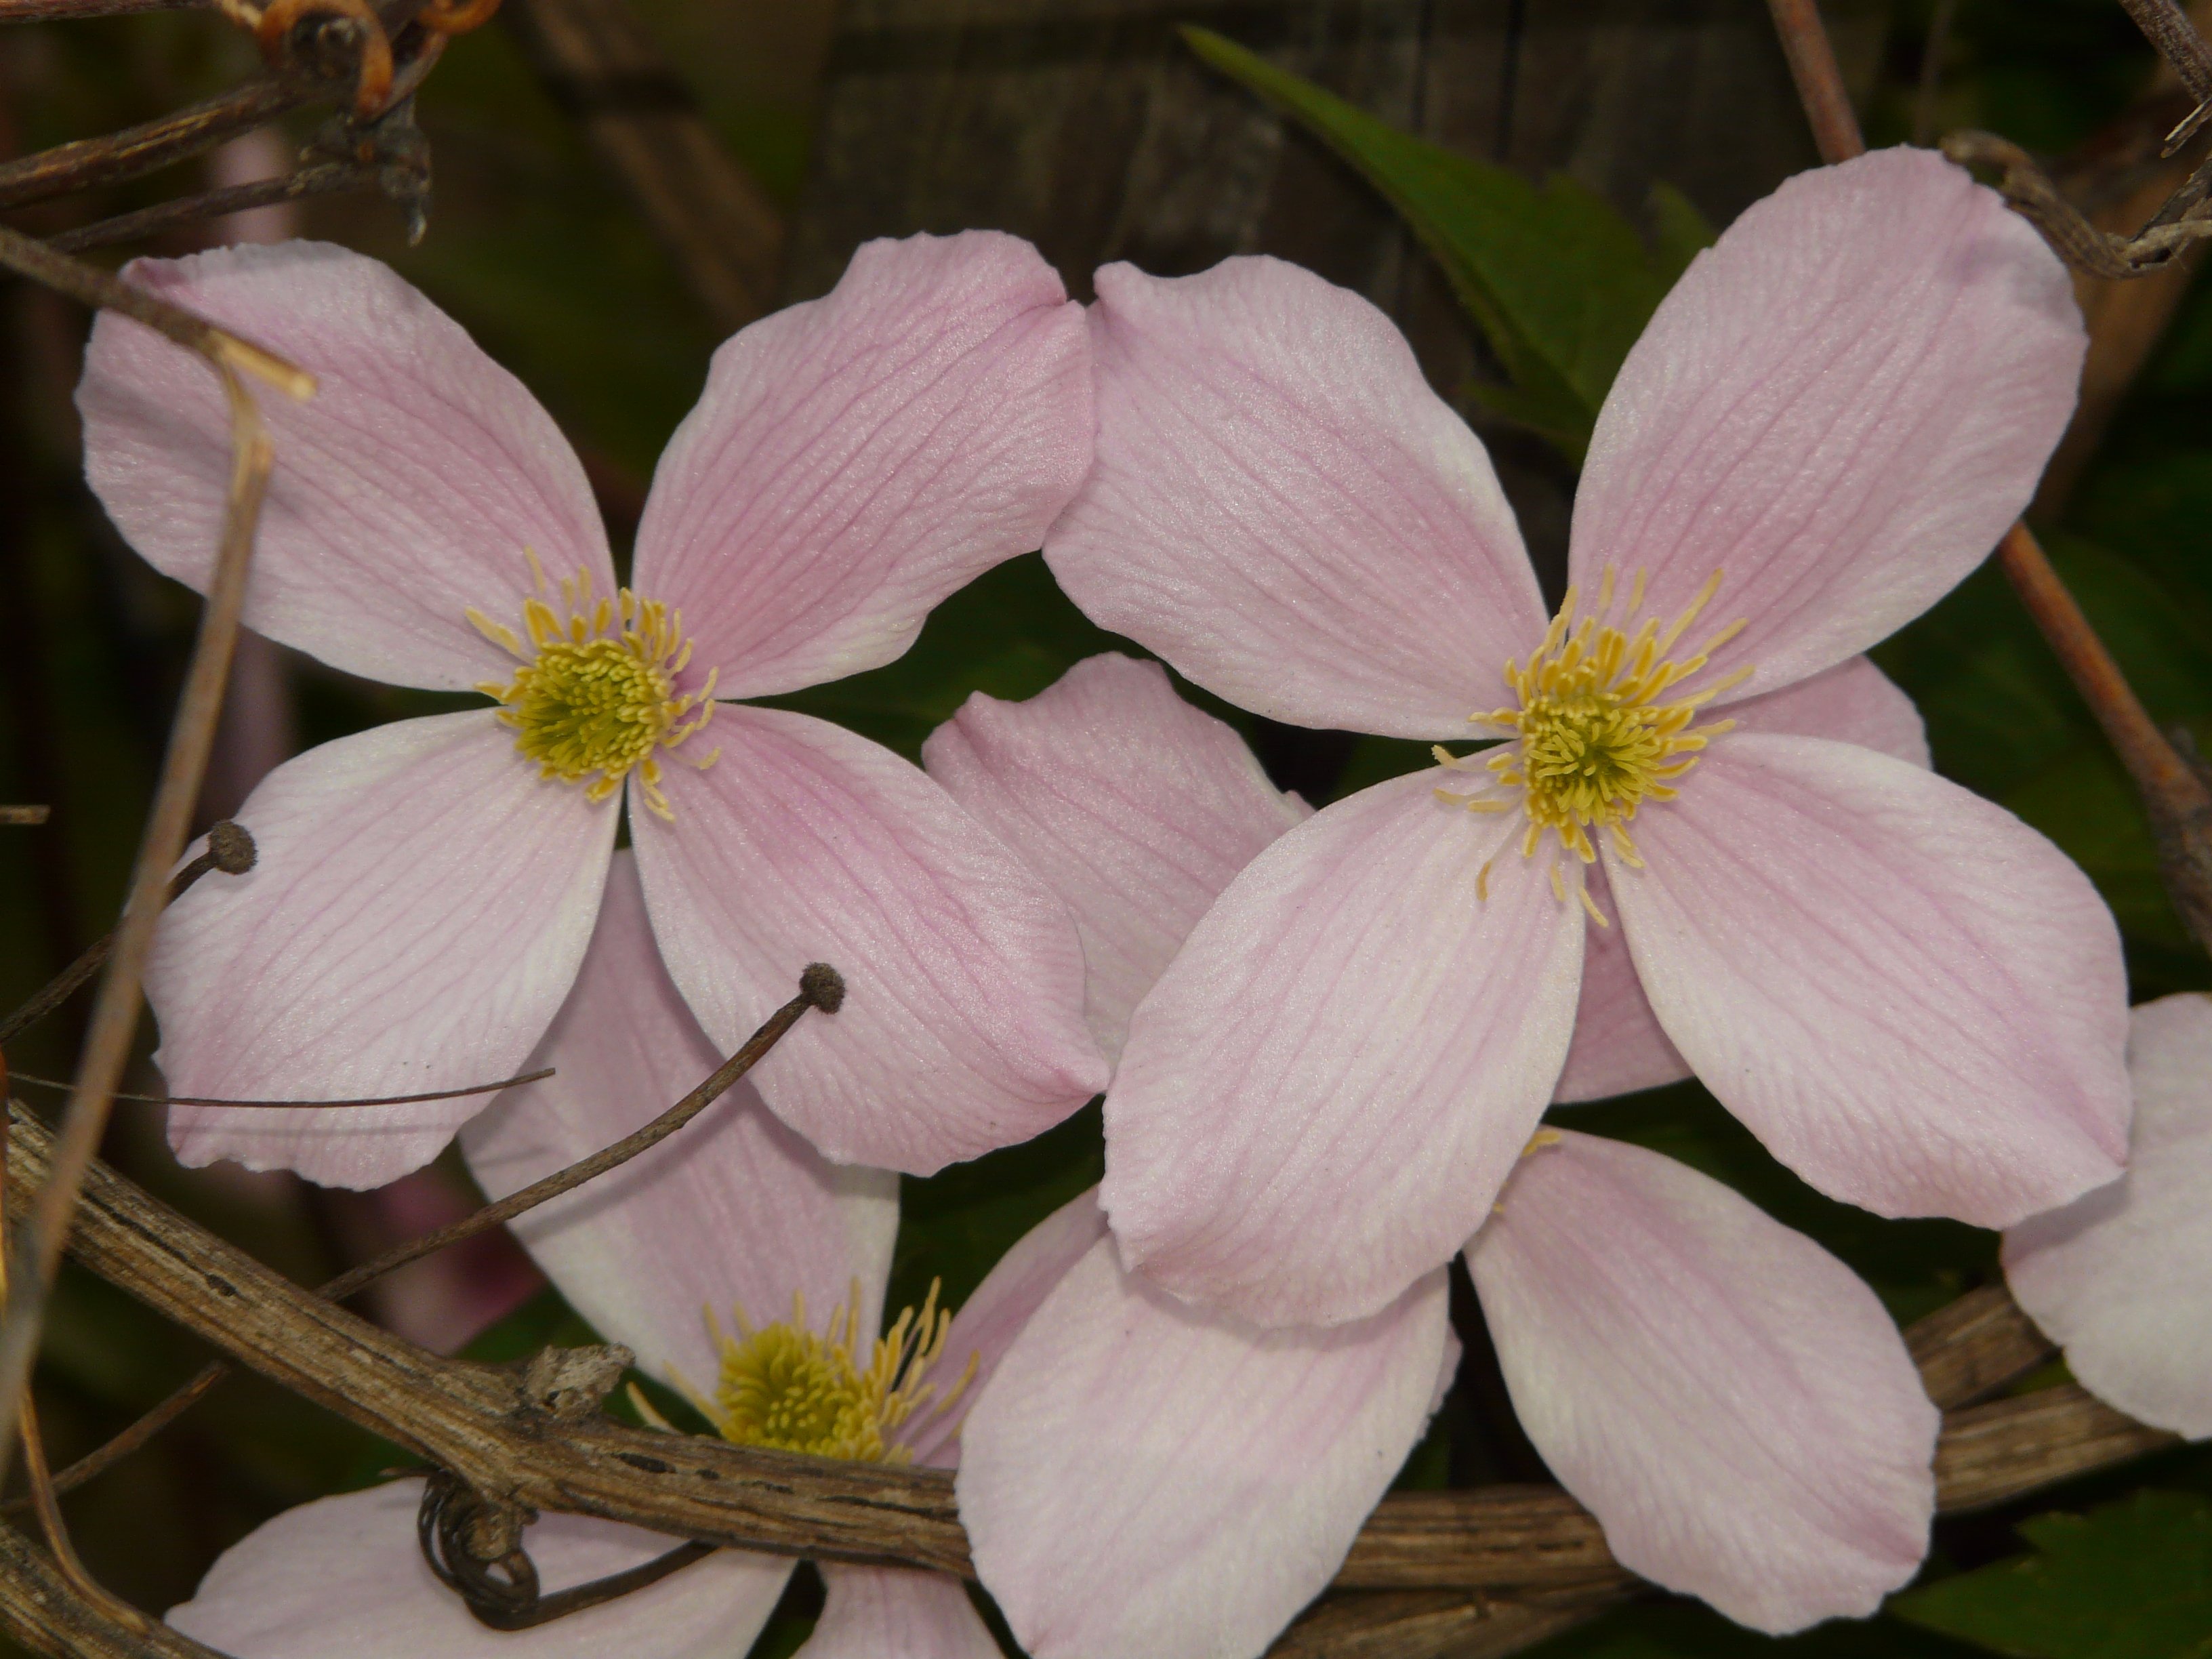
blossom, plant, flower, petal, bloom, spring, botany, flora, wildflower, lilac, clematis, macro photography, flowering plant, land plant